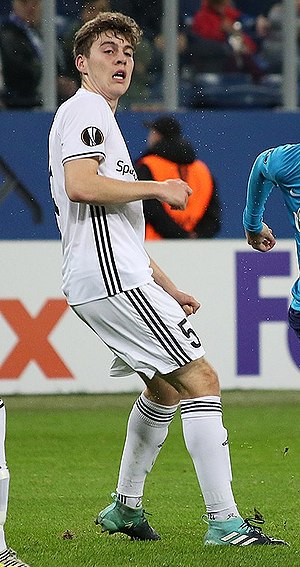
Jacob Vandsø Rasmussen
Jacob Vandsø Rasmussen er en dansk fodboldspiller, der spiller for Empoli F.C. i den italienske Serie A, på leje fra ligeledes italiensk Fiorentina.